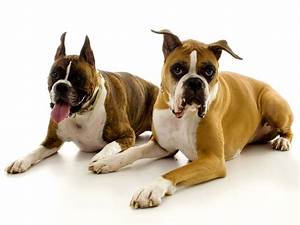
Label: cane